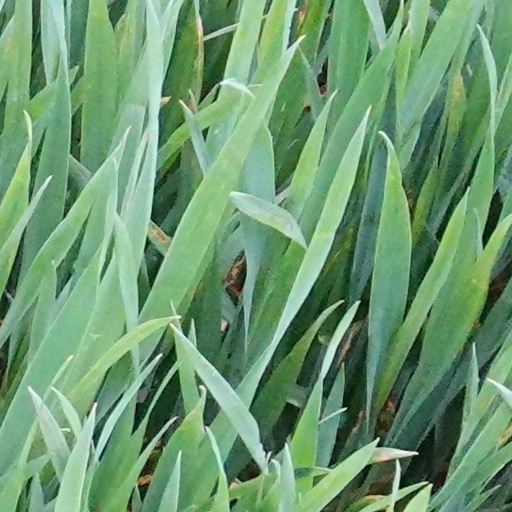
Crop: wheat